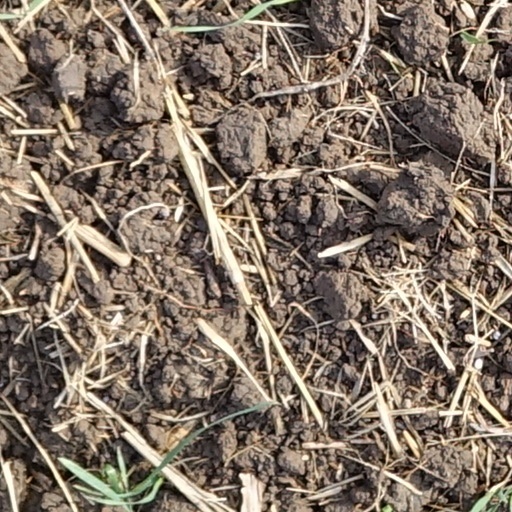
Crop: wheat